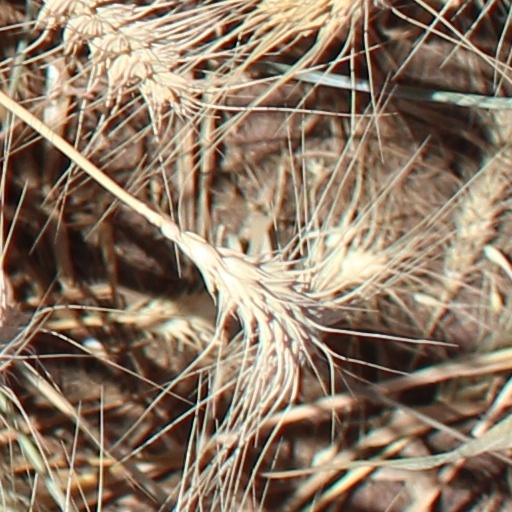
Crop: wheat